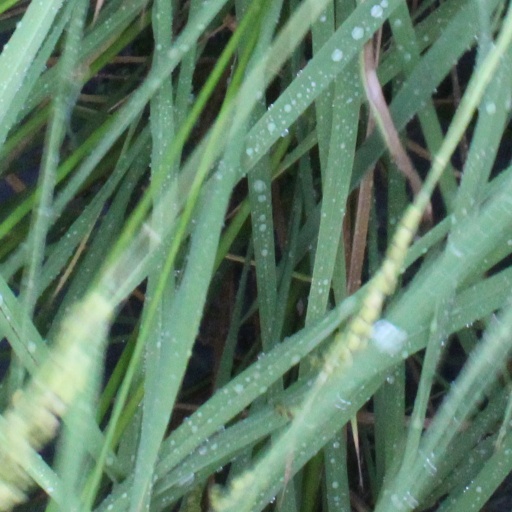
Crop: rice